Chocolate-coated marshmallow treats

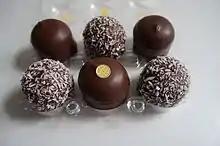
Schwedenbomben

The Austrian version of chocolate-coated egg white foam is called . It was created in 1926 by Walter Niemetz who chose the name in honour of a friend of Swedish origin who had a hand in the development. Manufacturing started in 1930. Schwedenbomben were originally only sold at six per pack, but are now also available in packs of twelve and twenty. Regardless of the pack size, half the pieces in a pack are plain and the other half are sprinkled with coconut flakes.